2017 WAFU Cup of Nations

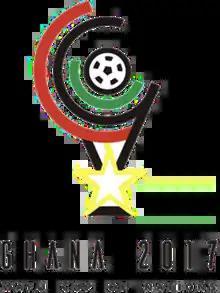

The 2017 WAFU Cup of Nations (also referred to as Ghana 2017) was an association football tournament that took place in September 2017 in Ghana.